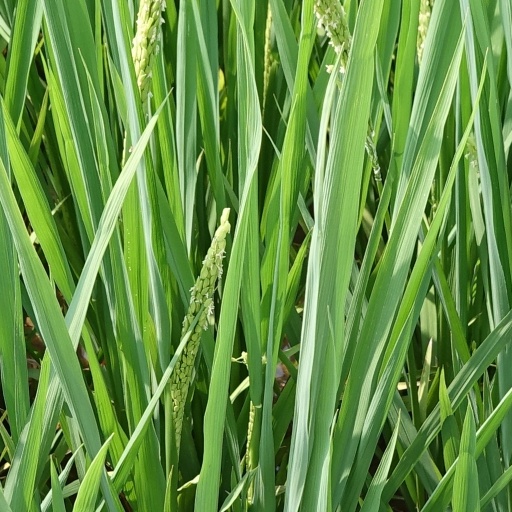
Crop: rice